Marion Ross

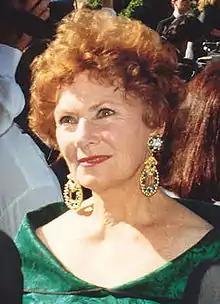
Ross at the 1992 Emmy Awards

In 1996, Ross starred as housekeeper Rosie Dunlop (played originally by Betty R. King in the preceding 1983 film), opposite Shirley MacLaine in "The Evening Star", a sequel to "Terms of Endearment". Despite panning the film, New York Times critic Janet Maslin enthused that, "Marion Ross does a warm, sturdy job as the devoted housekeeper who has been kept too long under Aurora's wing." She was nominated for a 1997 Golden Globe Award for Best Supporting Actress for her performance, as well as going on to win the 1997 Lone Star Film and Television Award for Best Supporting Actress for that very same turn.